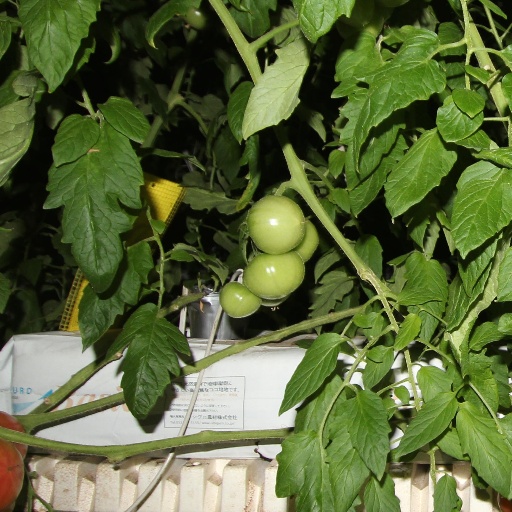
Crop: tomato